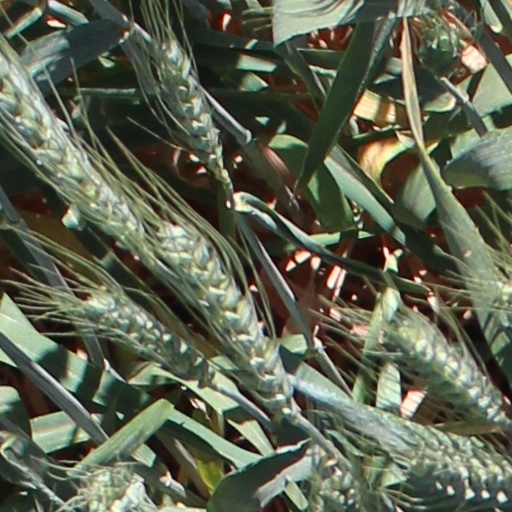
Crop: wheat